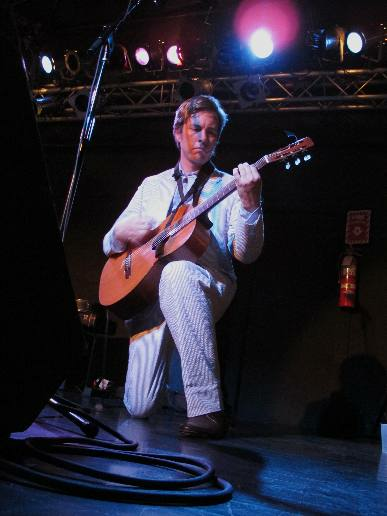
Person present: Yes